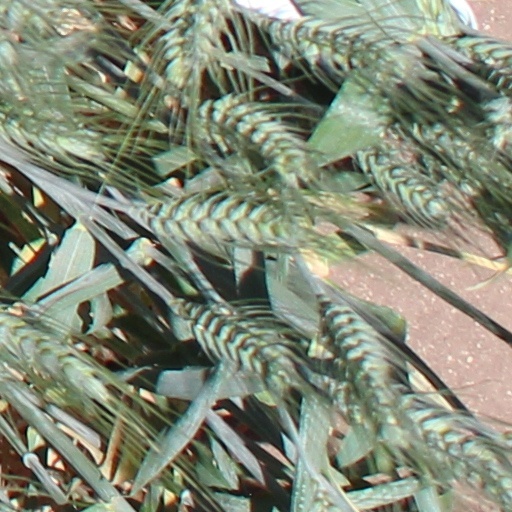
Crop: wheat